Ammonoidea

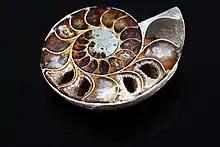
Ammonite clean cut

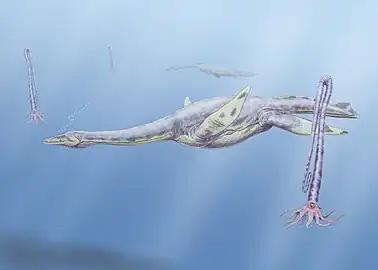
Life restoration of the heteromorph ammonite "Diplomoceras" with the plesiosaur "Aristonectes"

While nearly all nautiloids show gently curving sutures, the ammonoid suture line (the intersection of the septum with the outer shell) is variably folded, forming saddles ("peaks" that point towards the aperture) and lobes ("valleys" which point away from the aperture). The suture line has four main regions.